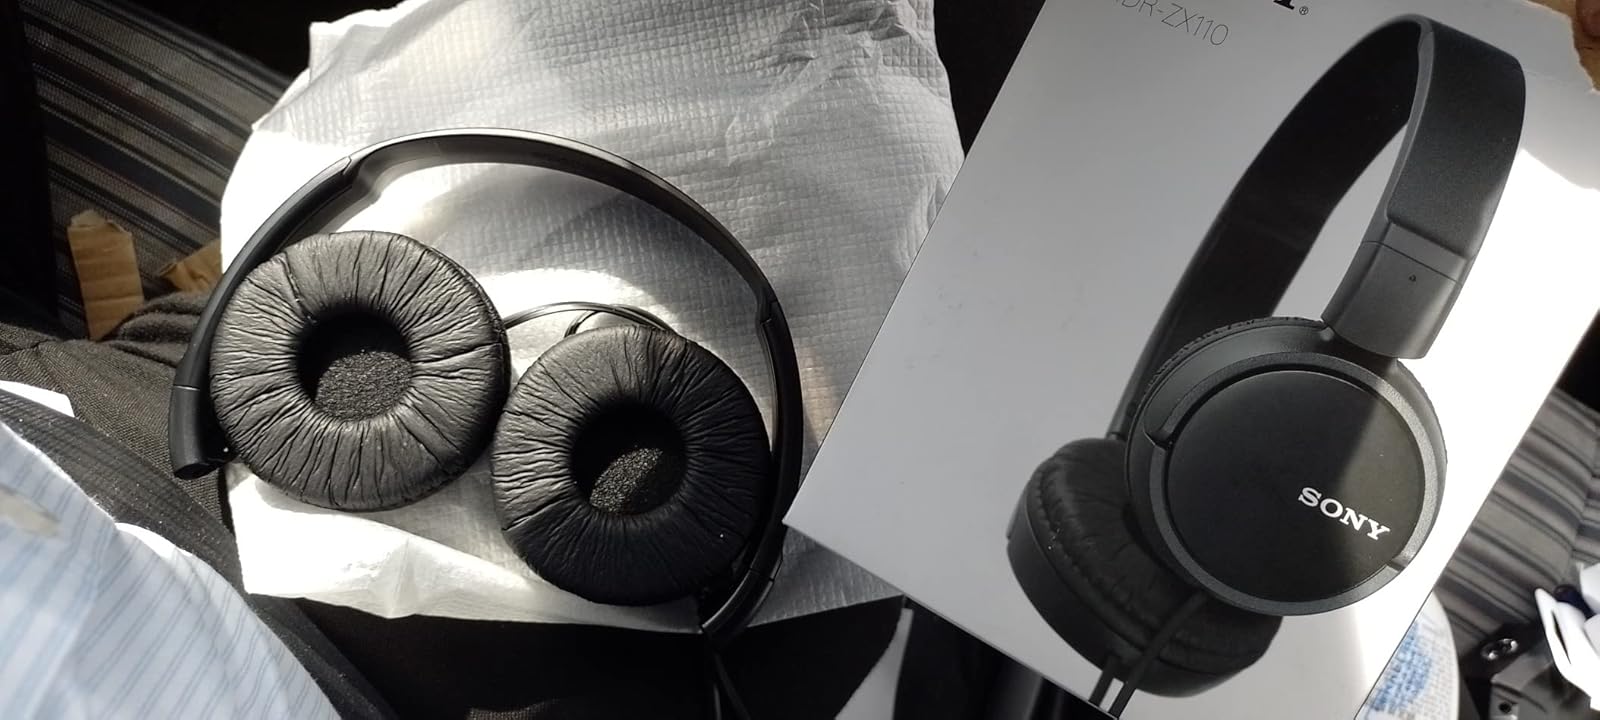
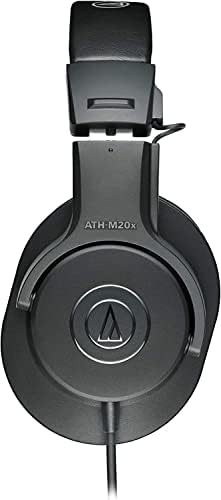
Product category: headphones
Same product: no